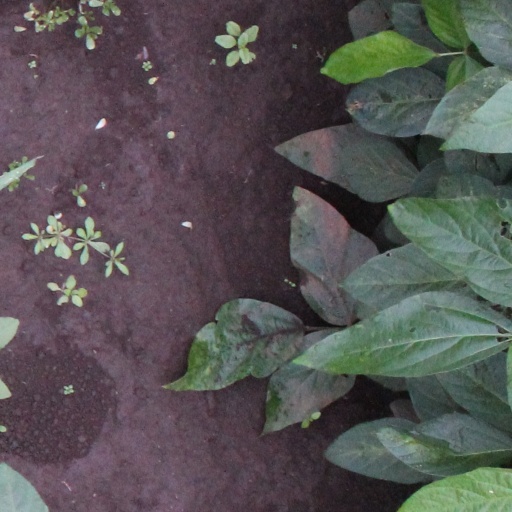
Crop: soybean